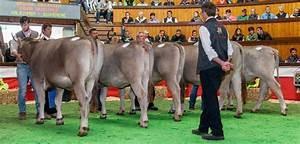
cow